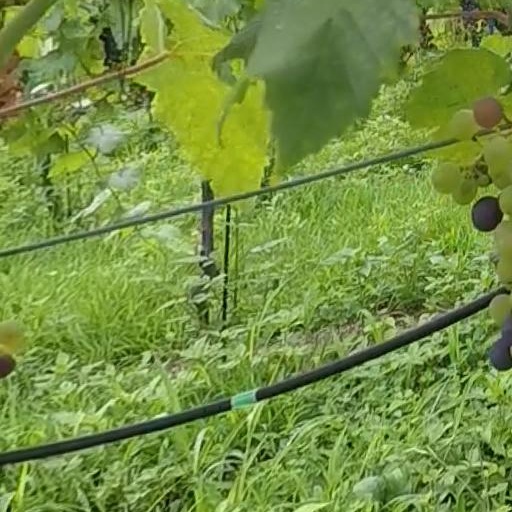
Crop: grape